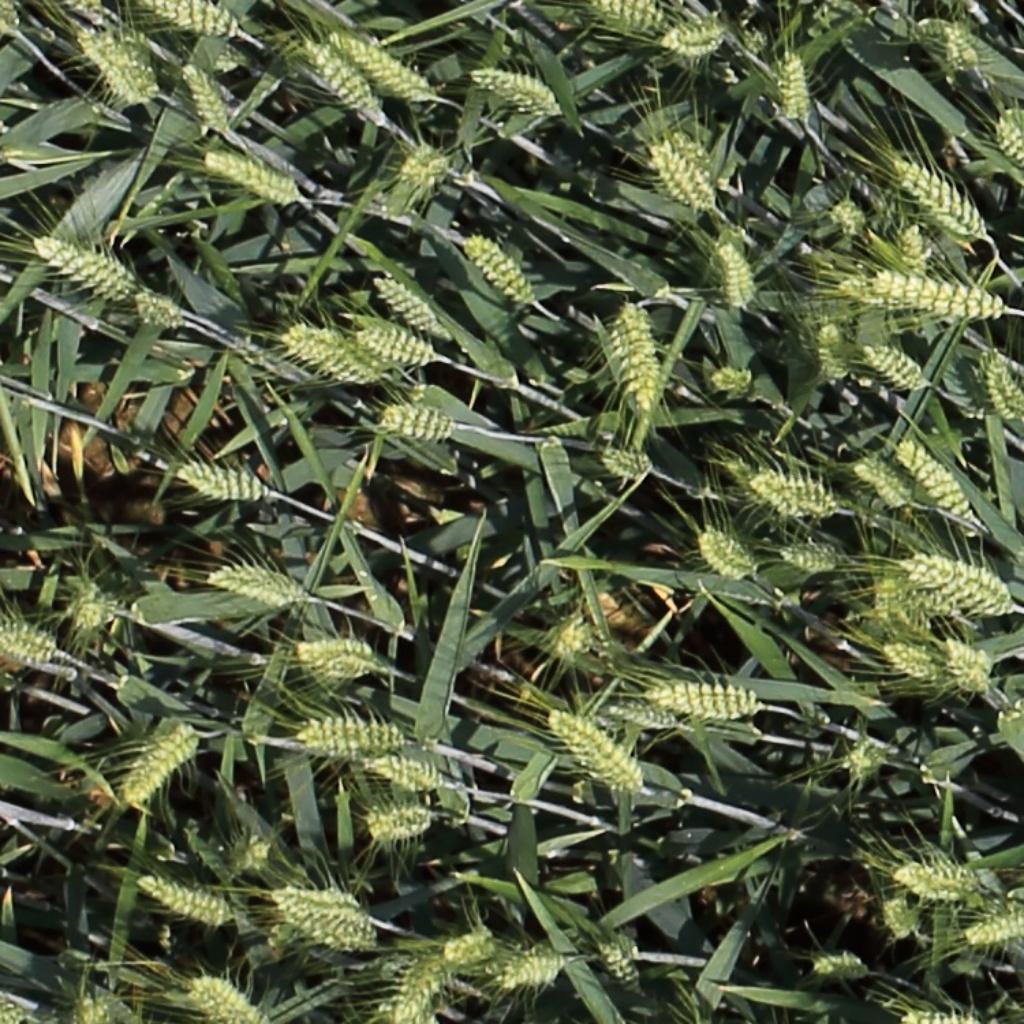
Country: Switzerland
Location: Usask
Wheat development stage: Filling